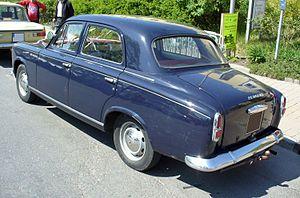
Les Trois Taches est la neuvième histoire de la série Gil Jourdan de Maurice Tillieux. Elle est publiée pour la première fois du nᵒ 1319 au nᵒ 1340 du journal Spirou. Puis est publiée sous forme d'album en 1965.